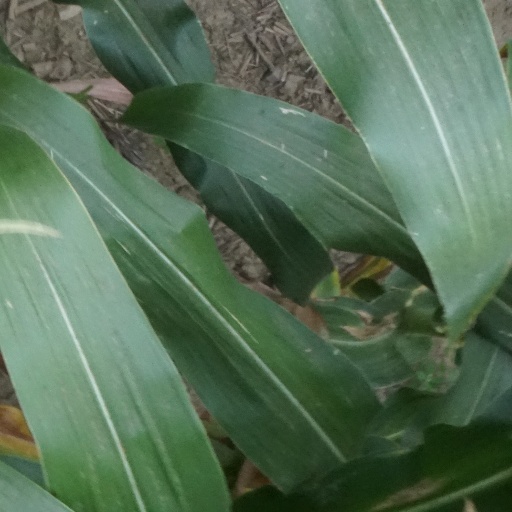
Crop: maize; corn